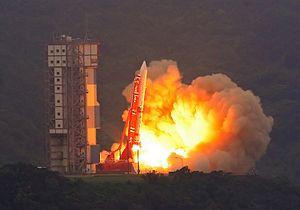
Les fusées Mu sont une famille de lanceurs japonais propulsés par des moteurs à propergol solide utilisés entre 1966 et 2006. Elles sont développées et mises en œuvre par l'ISAS. Cette agence spatiale tournées vers les missions scientifiques et dépendant de l'Université de Tokyo utilise ces lanceurs pour lancer une vingtaine de satellites scientifiques depuis le centre spatial de Uchinoura. Constamment améliorées ces fusées sont passées d'une capacité de satellisation en orbite de 180 kg à 1 200 kg. Le dernier lanceur de cette famille, la M-V, rest en fait un lanceur entièrement nouveau qui peut placer 1950 kg en orbite basse. Ce dernier modèle a placé sur orbite les sondes spatiales Nozomi et Hayabusa.